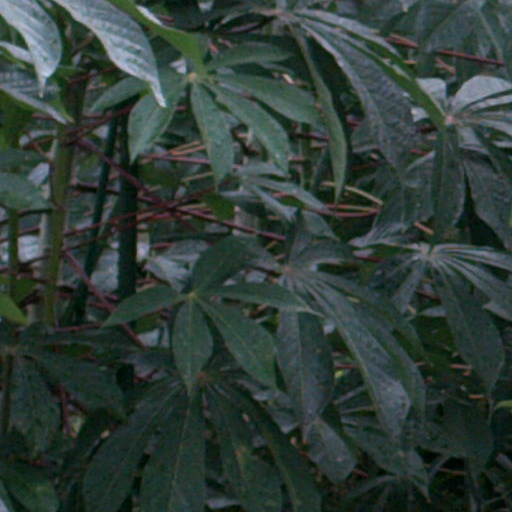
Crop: cassava